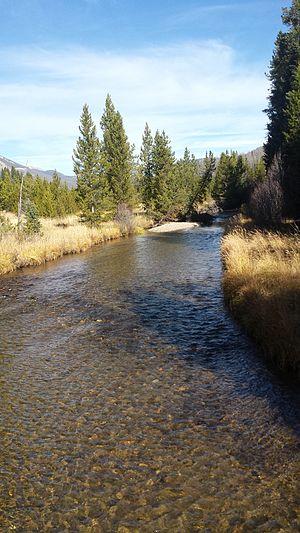
Le Coyote Valley Trail est un sentier de randonnée américain dans le comté de Grand, au Colorado. Il est situé au sein du parc national de Rocky Mountain, dans la Kawuneeche Valley, où il suit le cours du Colorado.